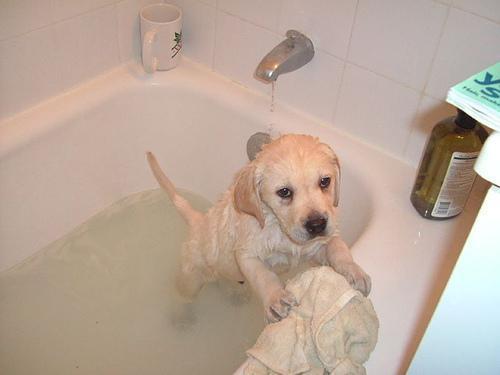
Labrador_retriever